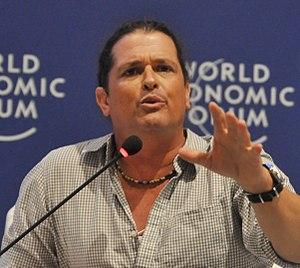
Carlos Vives, né le 7 août 1961 à Santa Marta, est un chanteur et un compositeur colombien.